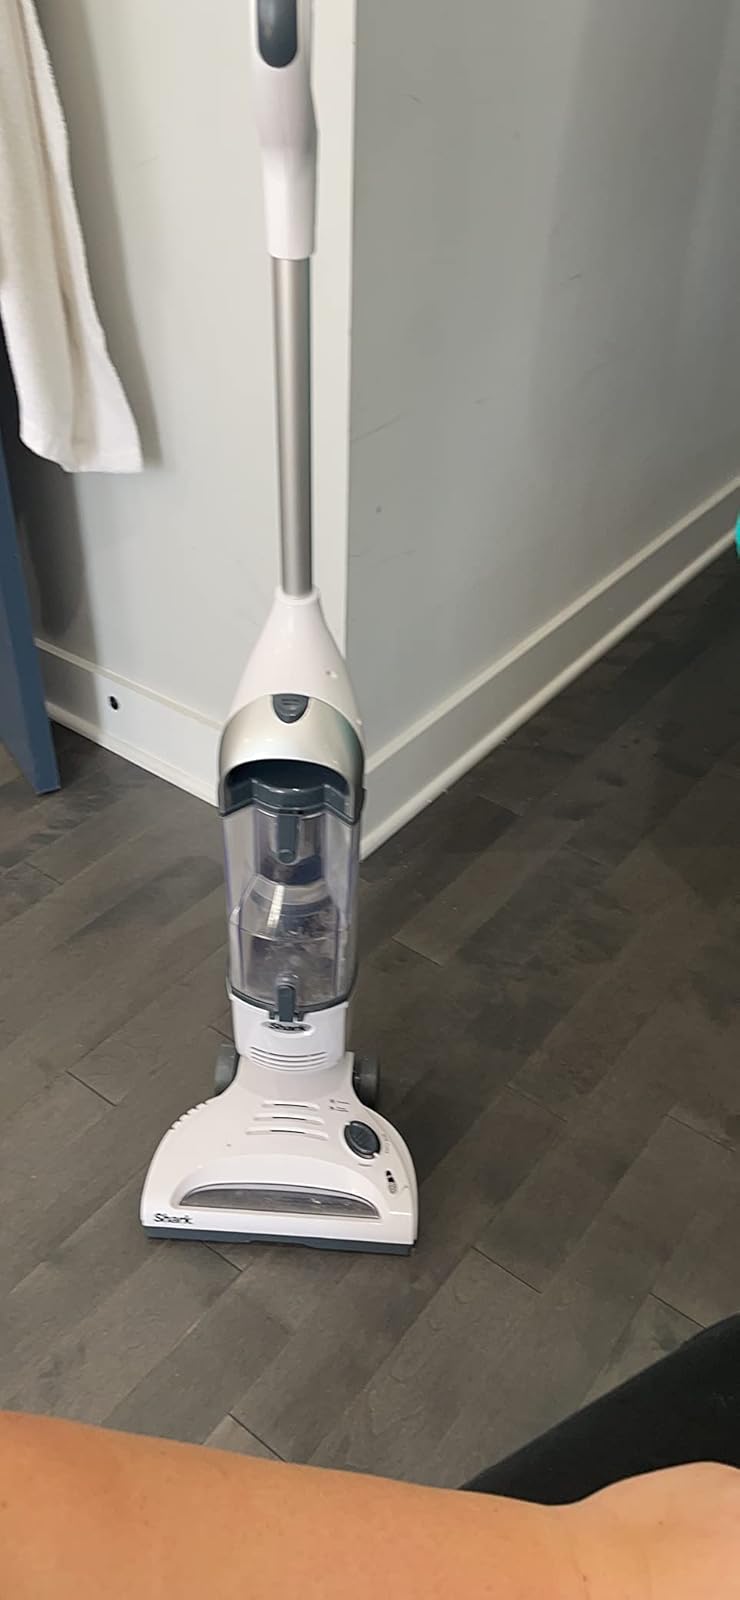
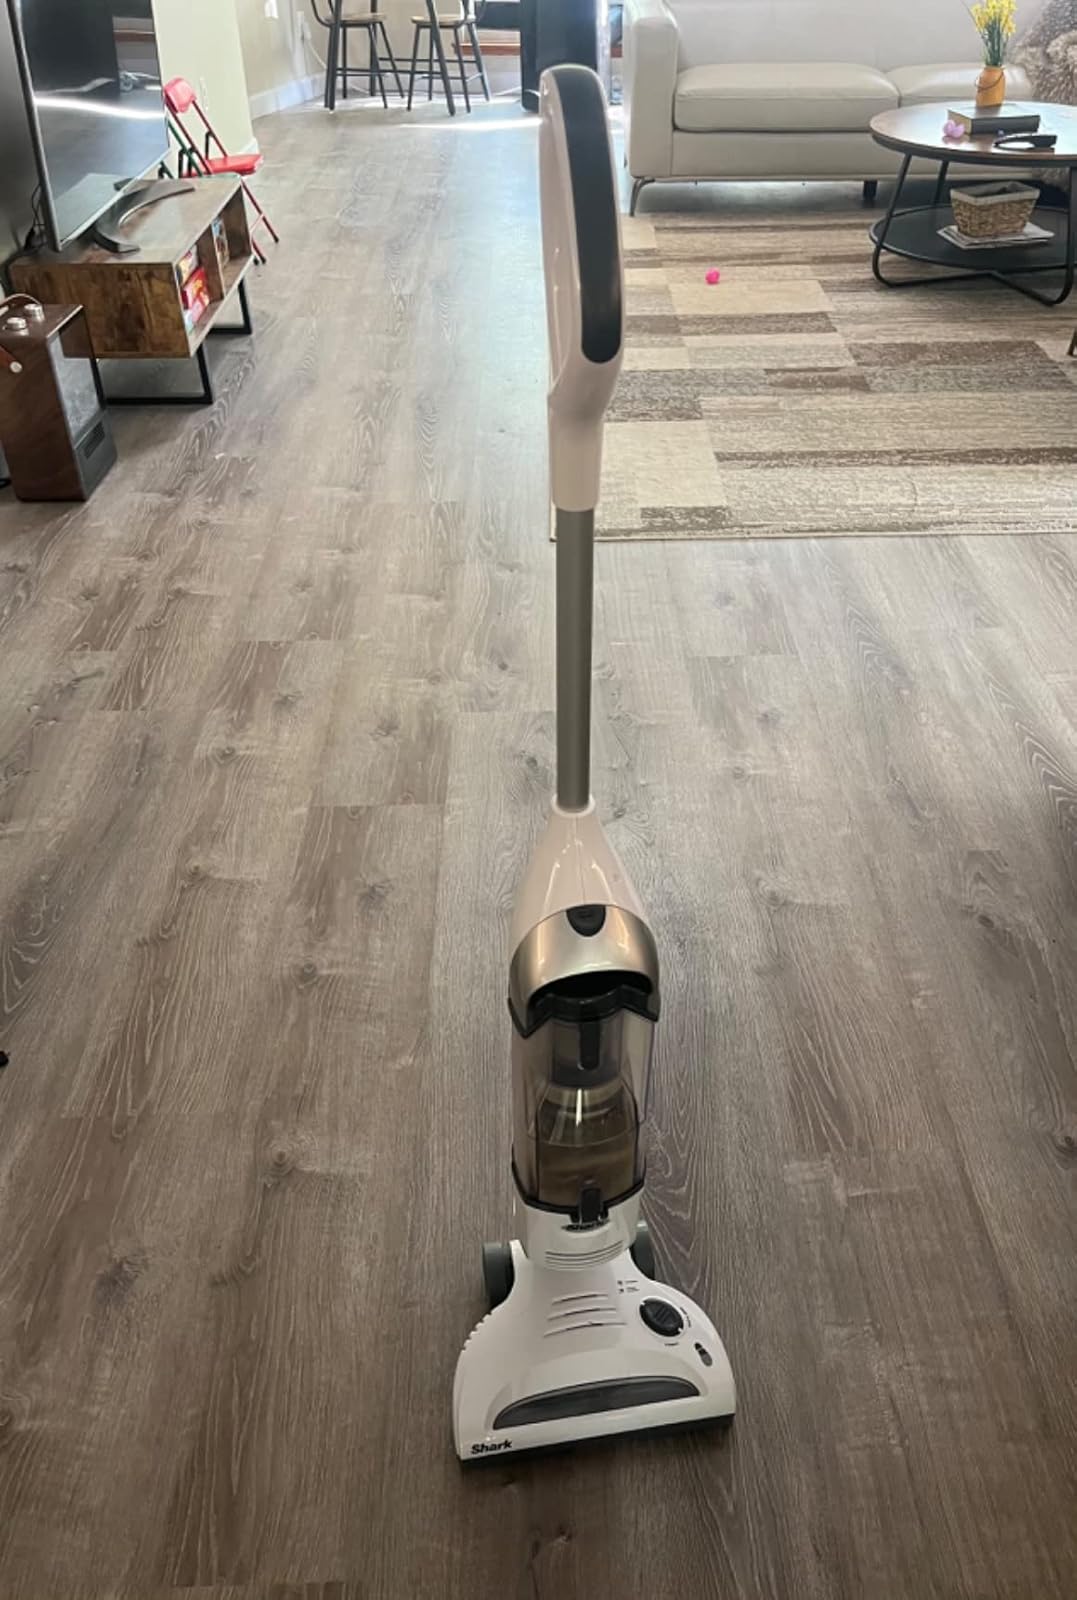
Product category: items_vacuum
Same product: yes